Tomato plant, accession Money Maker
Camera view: vertical (180 deg); turntable rotation: 210 degrees
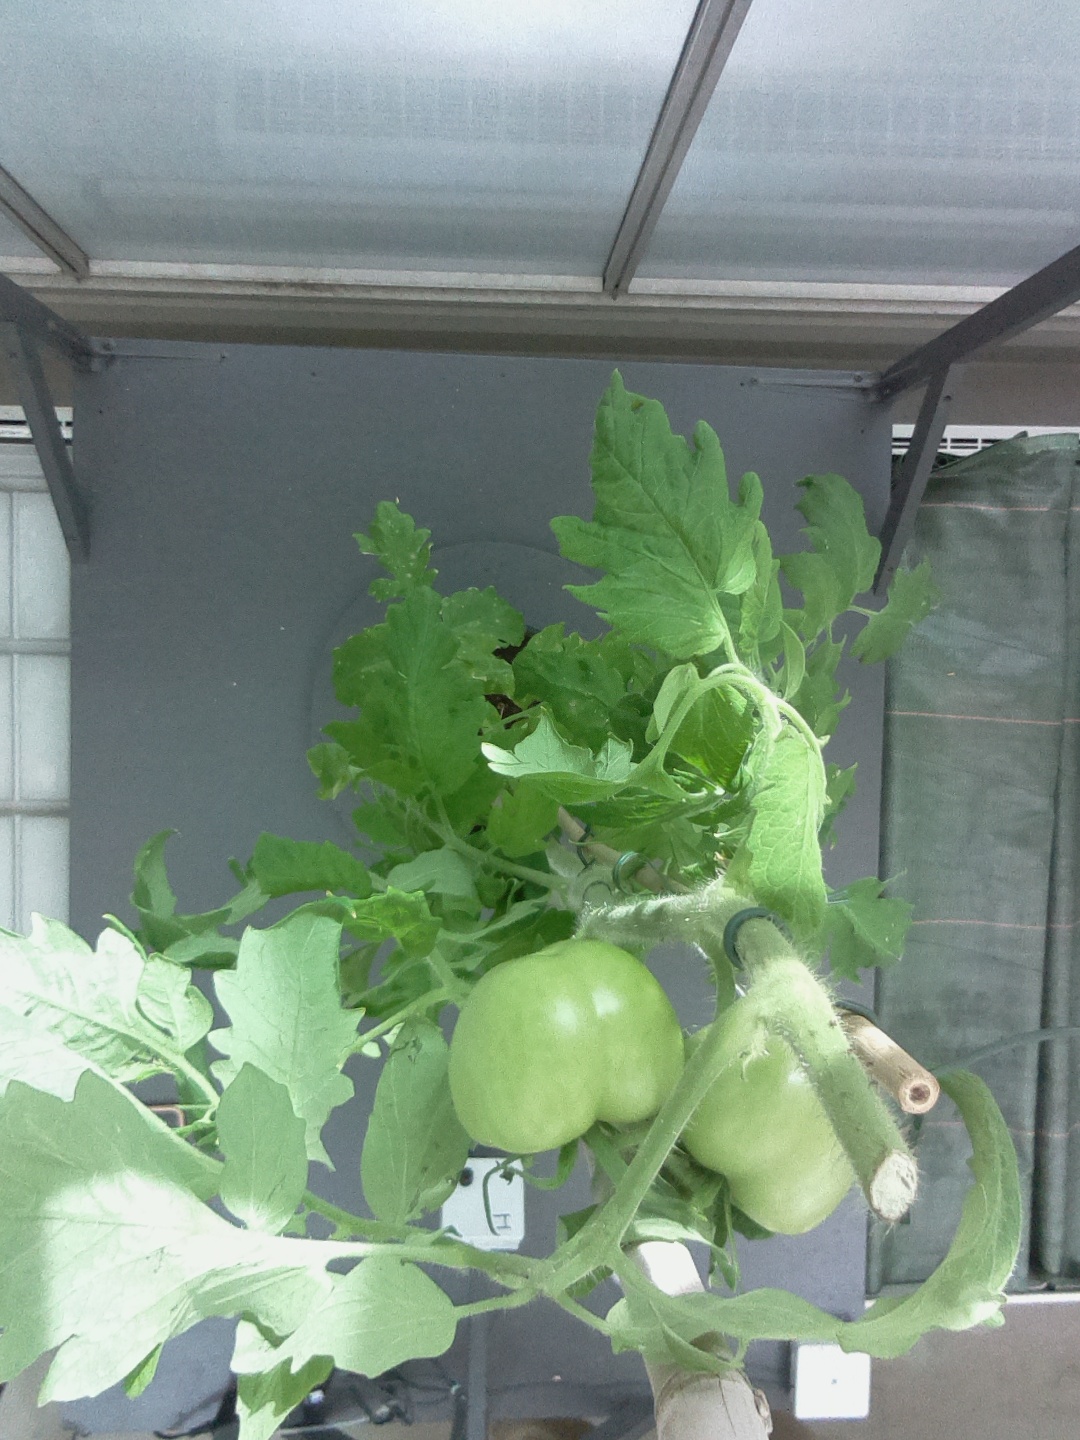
BBCH growth stage 79: 90% -100% of final fruit size